One (U2 song)

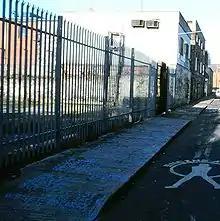
In 1994, a fan wrote the song's lyrics on the pavement leading up to Windmill Lane Studios in blue chalk.

After the release of "Achtung Baby", critics praised "One". In its review of the album, "Entertainment Weekly" called the song "biting and unprecedentedly emotional" and opined that its "extravagant stylings and wild emotings [...] put it among Bono's most dramatic moments on record". Dave Jennings from "Melody Maker" viewed it as a "solemn ballad", "redeemed by some intriguing lyrical imagery." In its review of the album, "Rolling Stone" called the song a "radiant ballad", noting that "Few bands can marshal such sublime power, but it's just one of the many moments on "Achtung Baby" when we're reminded why, before these guys were the butt of cynical jokes, they were rock & roll heroes—as they still are."